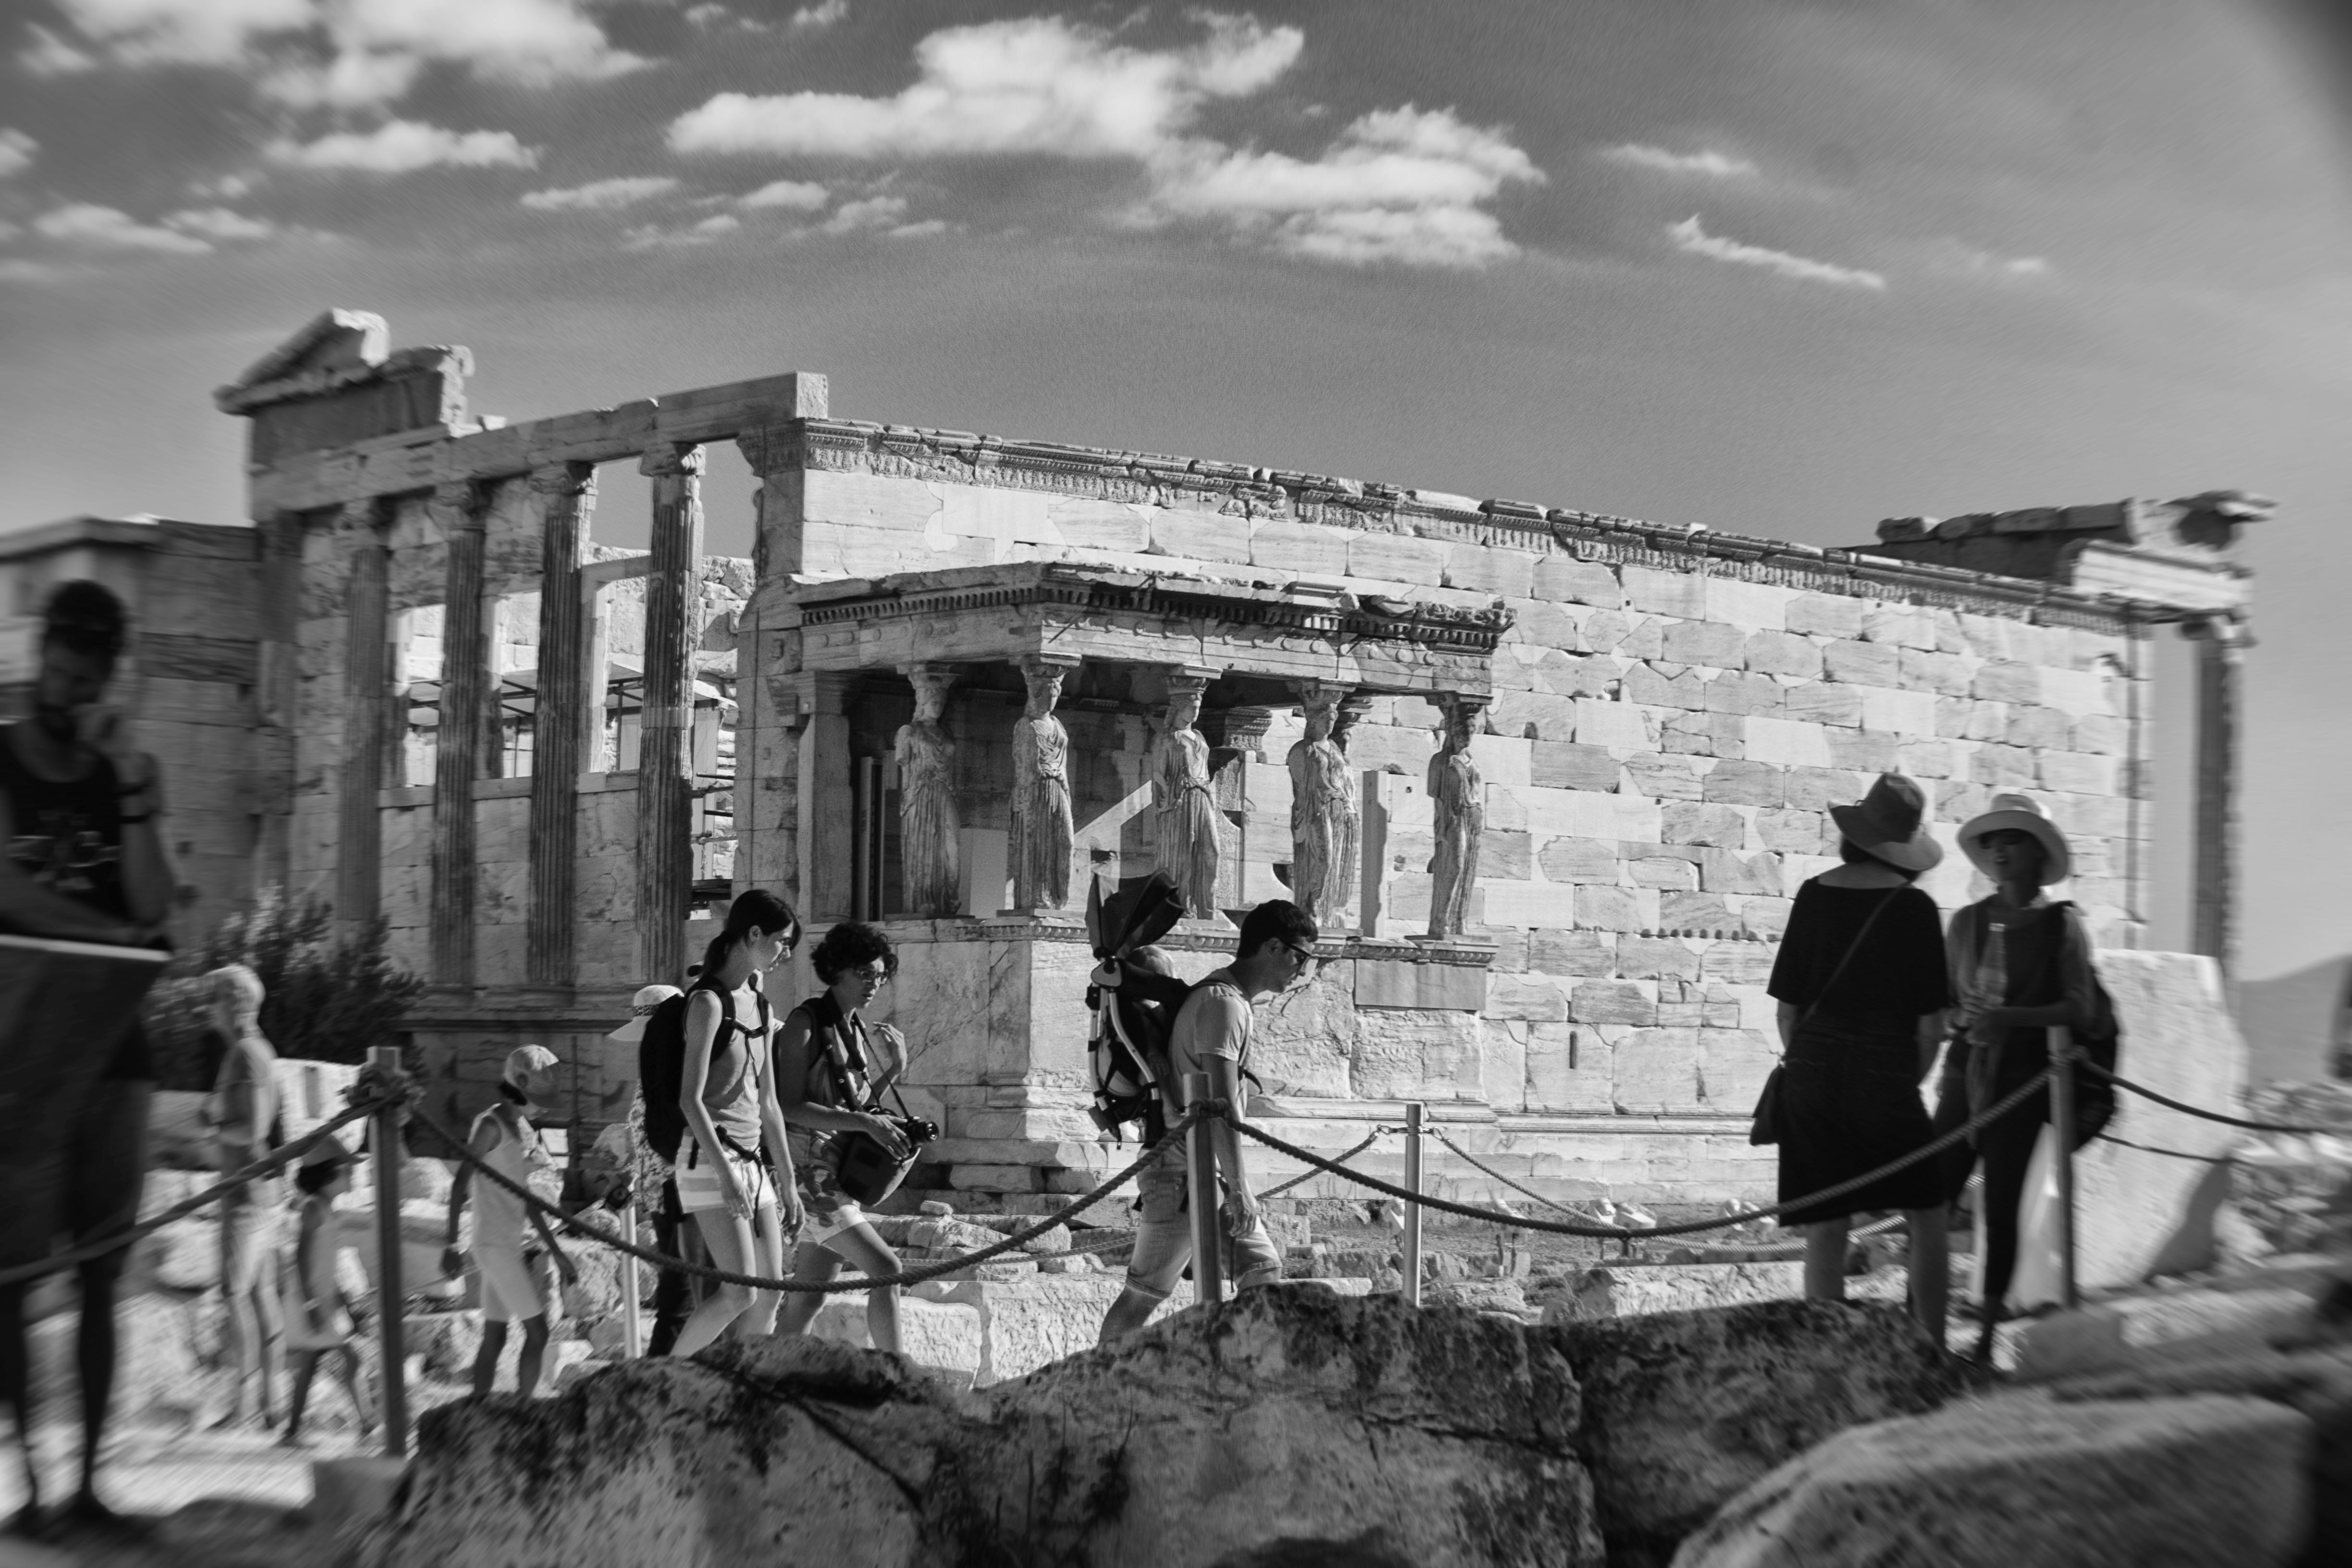
black and white, road, street, photography, urban, travel, fujifilm, black, monochrome, bw, blackwhite, infrastructure, photograph, greece, history, image, fuji, fujix, fujixe1, athens, monochrome photography, ancient history